Christopher Evans (outlaw)

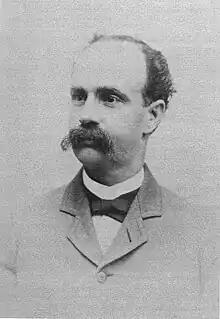
Tulare County Sheriff Gene Kay, taken in 1891 when he was sworn into office

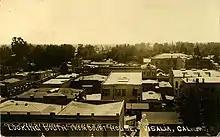
A view of Victorian era Visalia from the Tulare County Courthouse looking south, Sol Sweet Company seen at bottom left

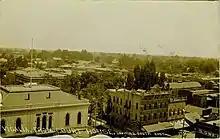
A view of Victorian era Visalia from the Tulare County Courthouse looking southeast, Sol Sweet Company seen at bottom right

From 1889 to 1898, seven train robberies were attempted in the San Joaquin Valley. On February 22, 1889, the southbound train No. 17 arrived in Pixley at 7 o’clock in the evening. At the appropriate time, the No. 17 train departed Pixley, with two men hidden in the tender. A few moments later, the two men both snuck into the engineer cab and pointed their revolvers at the engineer and fireman. Checking the time, the robbers then forced the engineer to stop the train about two miles south of Pixley, at Deer Creek. Meanwhile, a Merced Deputy Constable named Ed Bentley and the conductor got out of their car and began walking towards the engine to see why the train had stopped. One of the masked men then ordered the engineer and fireman in front of him and, using them as cover, marched them back to the express car. The other robber then arrived at the other side of the express car, but noticed it had been bolted. He shouted at the messenger inside and ordered him to open the door. When the messenger refused, the robber placed a dynamite bomb under the door and lit it. After signaling his companion to stand back, the bomb exploded, blowing the glass out of the windows. The door however remained intact and it did not break or derail the car.